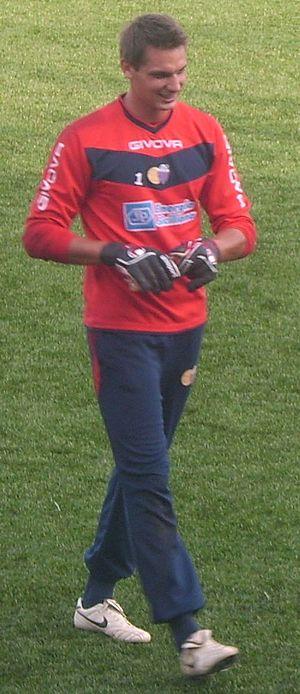
Tomáš Košický est un footballeur slovaque né le 11 mars 1986 à Bratislava.